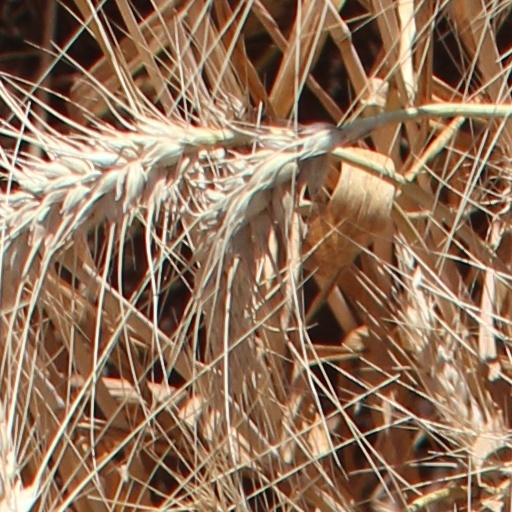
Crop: wheat